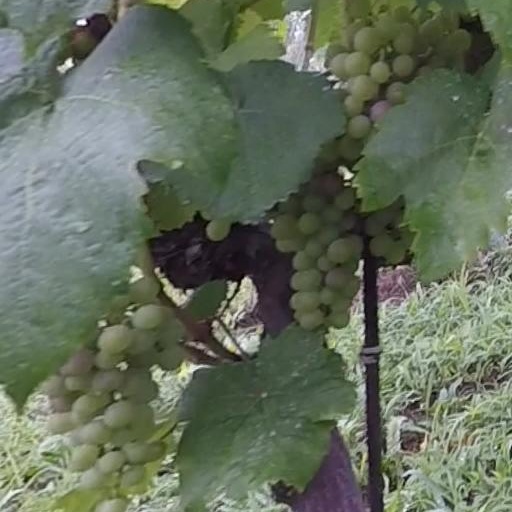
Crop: grape